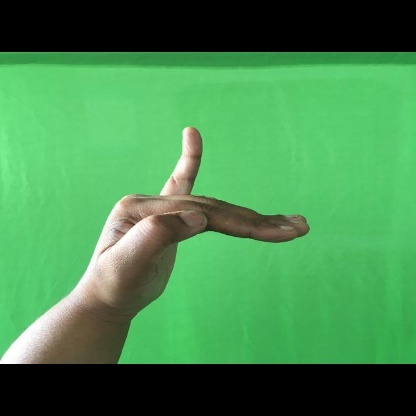
Mudra: Hamsapaksha